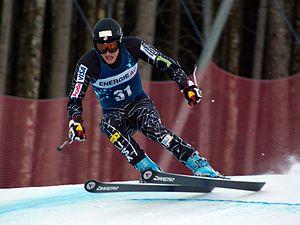
Tim Jitloff, né le 11 janvier 1985 à Reno, est un skieur alpin américain.